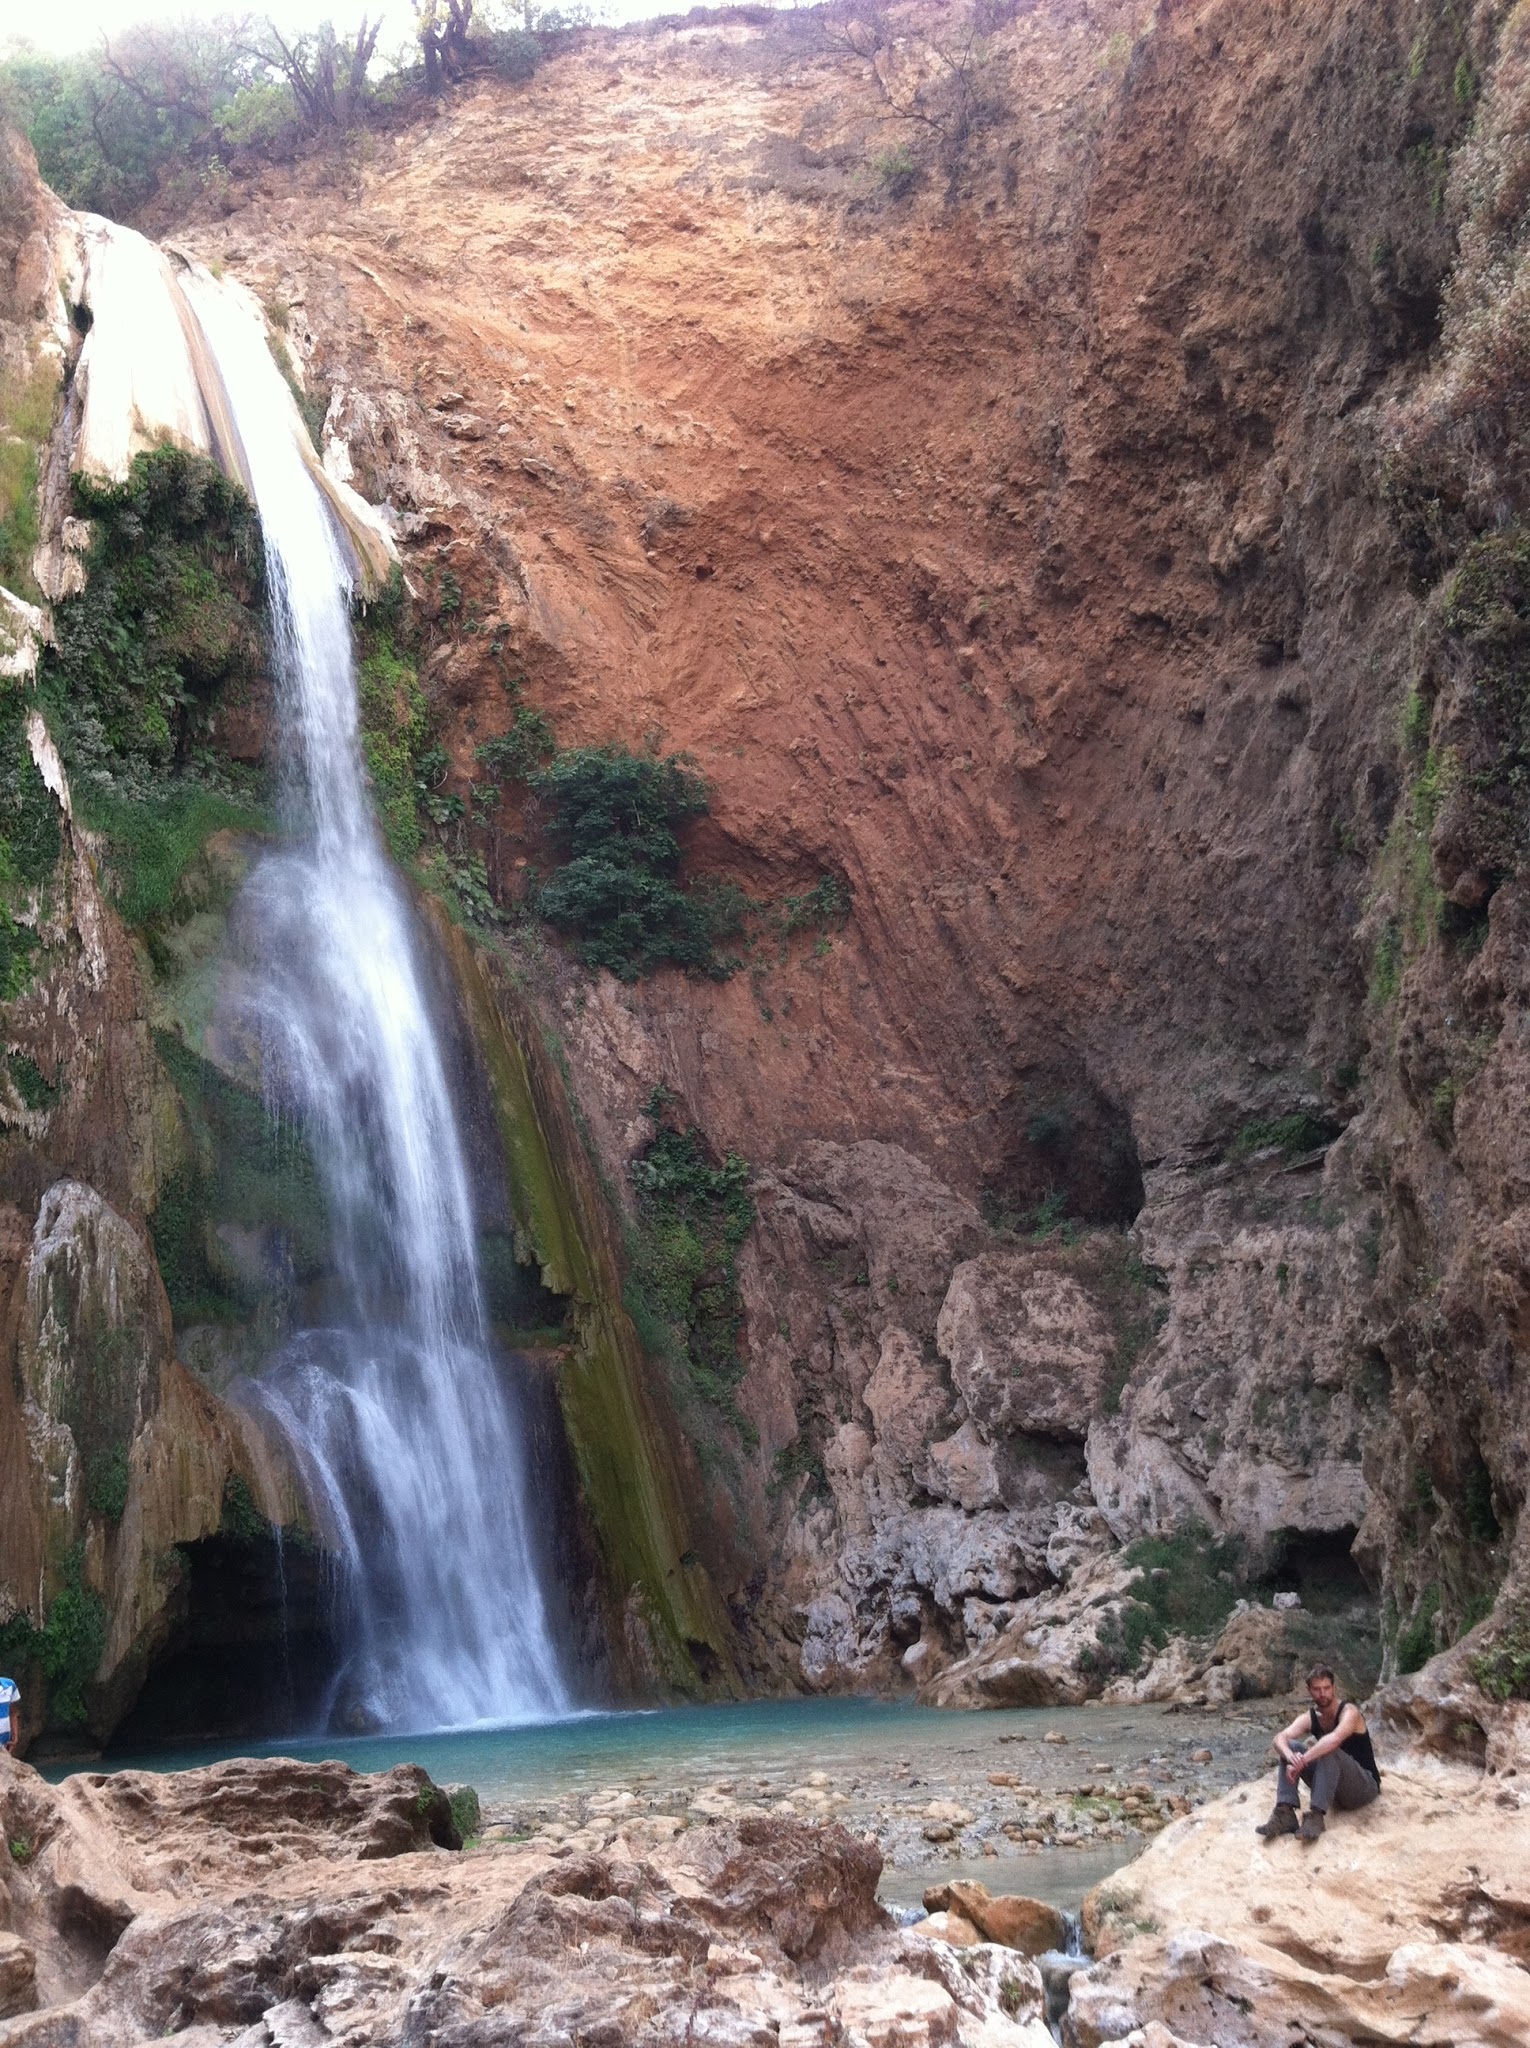
water, nature, waterfall, valley, formation, thinking, canyon, body of water, ravine, wasserfall, water feature, wadi, geological phenomenon